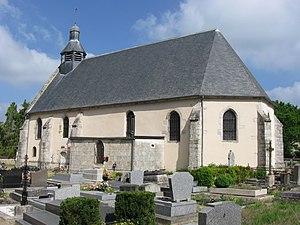
Église Notre-Dame de Raizeux. (Yvelines, région Île-de-France).
Raizeux est une commune française située dans le département des Yvelines en région Île-de-France.